Inauguration of Gustavo Petro

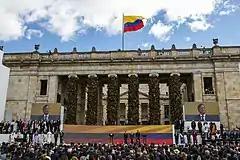
Presidential inauguration ceremony

Gustavo Petro's inauguration as the 34th President of Colombia took place on Sunday, August 7, 2022, marking the start of Gustavo Petro's four-year term as President and Francia Márquez as vice president. The 32nd presidential inauguration took place as usual in the central front of the National Capitol in Bogotá, D.C. Petro was sworn in as presidential oath, after which Márquez was sworn in as Vice President.